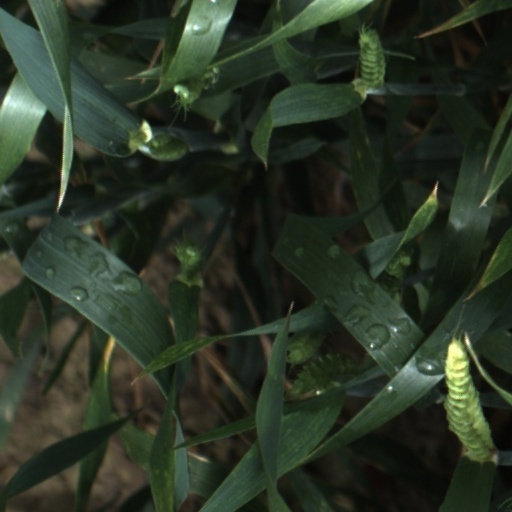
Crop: wheat